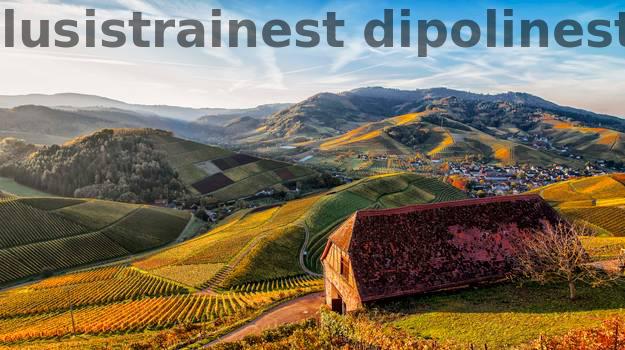
Label: Watermark